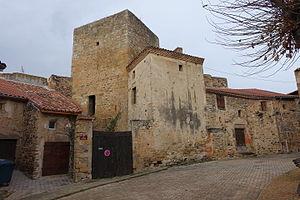
Vestige du Château de Boudes, place de l'église
Boudes est une commune française, située dans le département du Puy-de-Dôme en région d'Auvergne-Rhône-Alpes.